Mount Washington Road Race

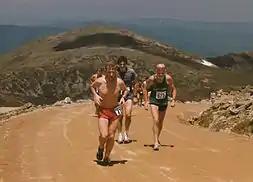

The course record of 56:41 was set in 2004 by renowned mountain runner Jonathan Wyatt. The female course record was set by Shewarge Amarein of Ethiopia with a time of 1:08:21 in 2010. Multiple winners of the race on the men's side include Francis Darrah, Mike Gallagher, Bob Hodge, Gary Crossan, Dave Dunham, Derek Froude, Matt Carpenter, Daniel Kihara, Simon Gutierrez and Eric Blake. On the female side, Eleonora Mendonca, Cathy Hodgdon, Chris Maisto, Jacqueline Gareau, J'ne Day-Lucore, and Anna Pichrtová are multiple winners. John J. Kelley and Jacqueline Gareau are the only runners ever to win both the Boston Marathon and the Mount Washington Road Race. Kelley won the former in 1957 and the latter in 1961. Gareau won Boston in 1980 and won Mt. Washington in 1989, 1994 and 1996.